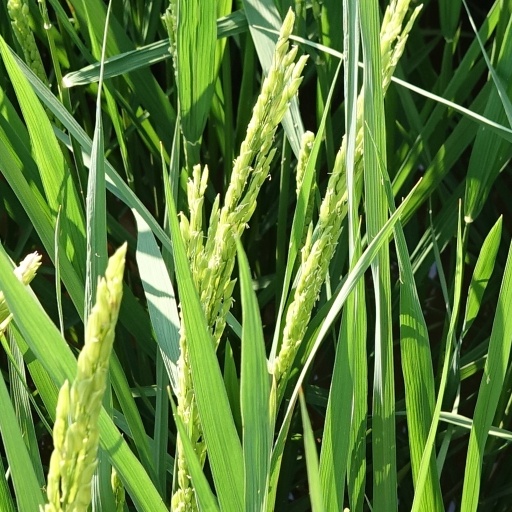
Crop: rice